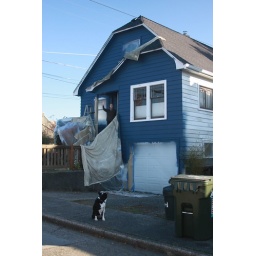
under way... a blue house